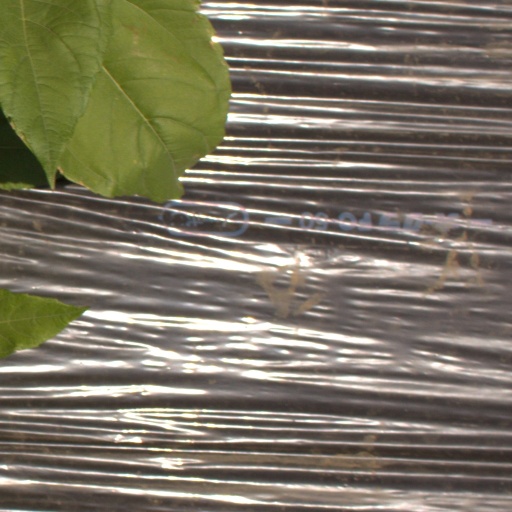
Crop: Jerusalem artichoke